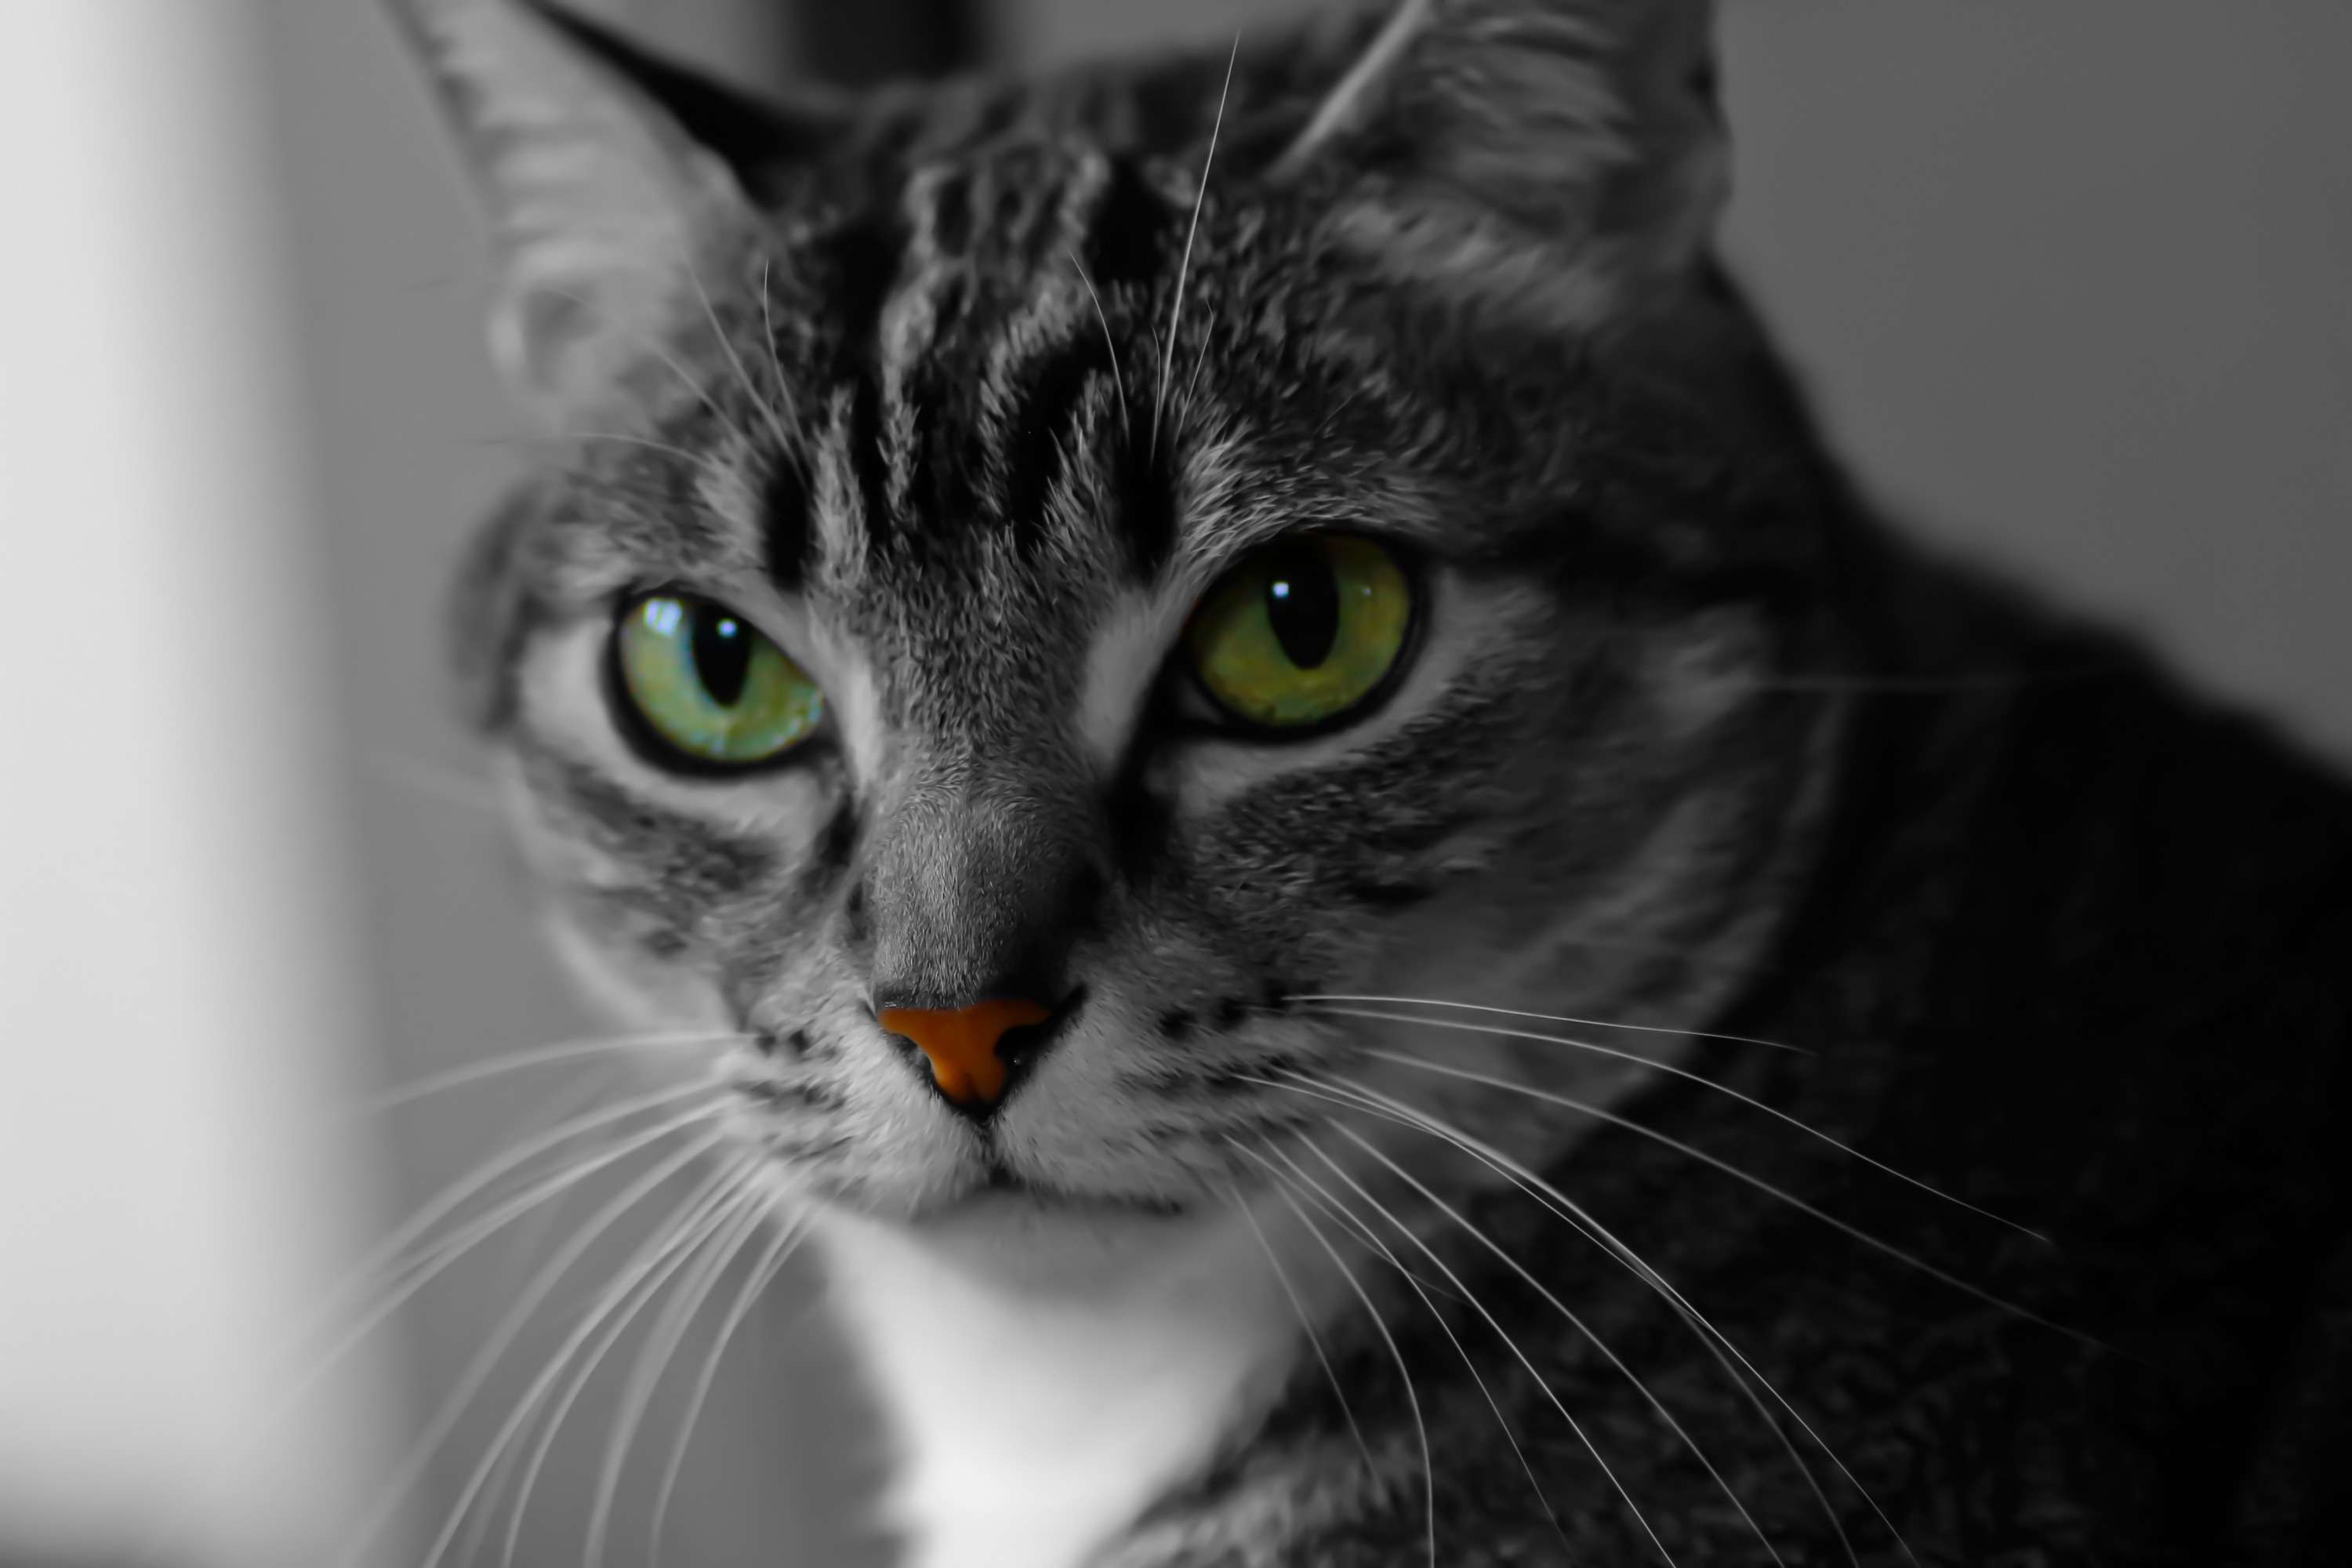
black and white, animal, pet, cat, mammal, black cat, black, monochrome, playful, close up, nose, whiskers, adidas, head, vertebrate, mieze, curious, domestic cat, cat face, cat's eyes, european shorthair, monochrome photography, small to medium sized cats, cat like mammal, domestic short haired cat, american shorthair